Heroic measure

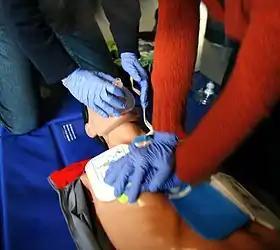
CPR is a common example of a heroic measure— performing it may result in injury but may also be necessary to save a person’s life

In the context of medicine, heroic measures refer to any courses of treatment or therapy aimed at saving or prolonging a person's life, despite the potential harm those treatments may cause. Heroic measures are almost always used in the scenario of life-threatening situations, when all other viable treatment options have failed, or there is no better treatment option available. The term is not explicitly defined, but rather associated with other umbrella terms, such as advanced care planning and end-of-life care. In conversations, people may use other terms depending on the context, such as "a Hail Mary situation" to emphasize the desperate needs for such treatment.